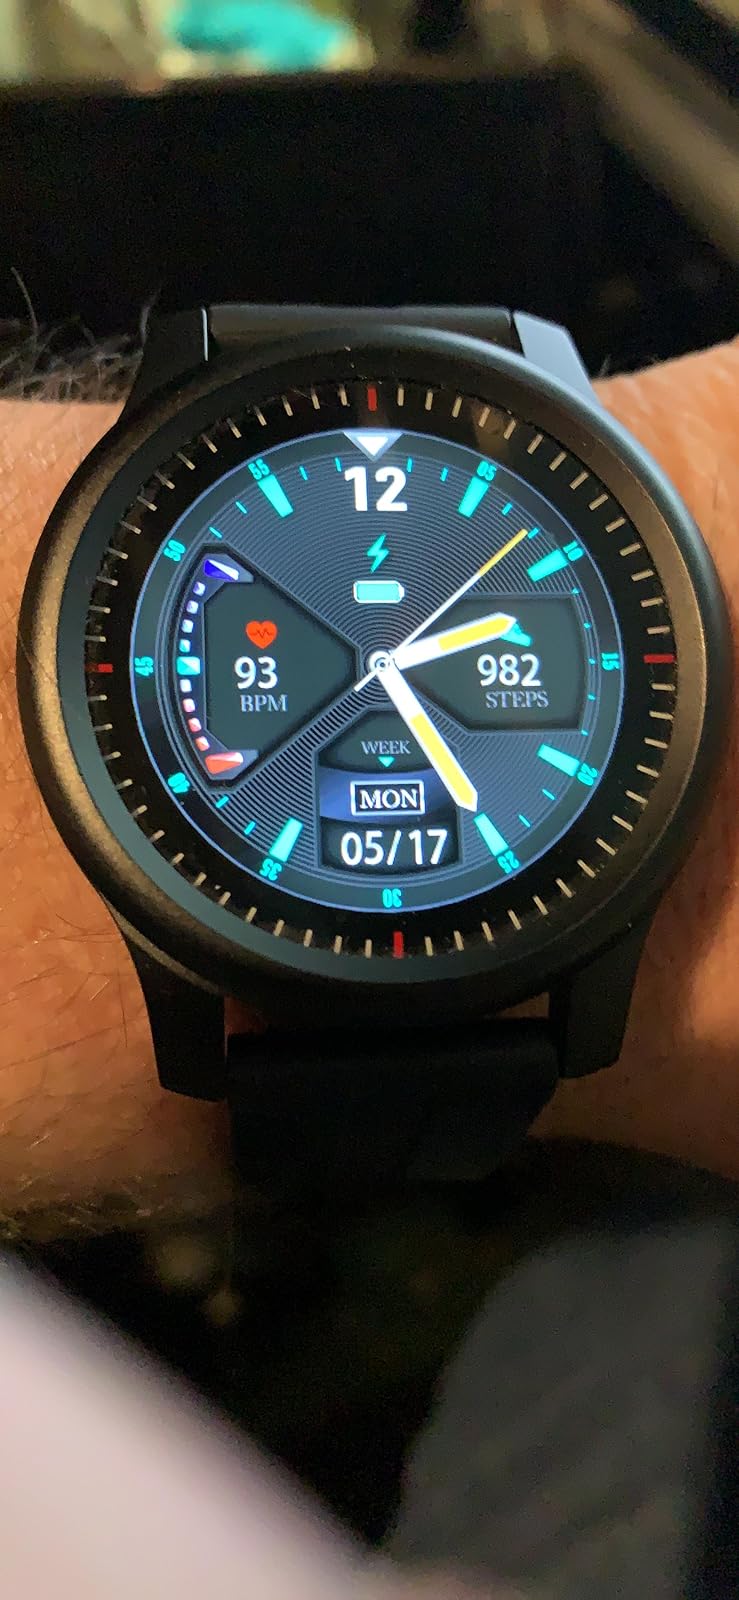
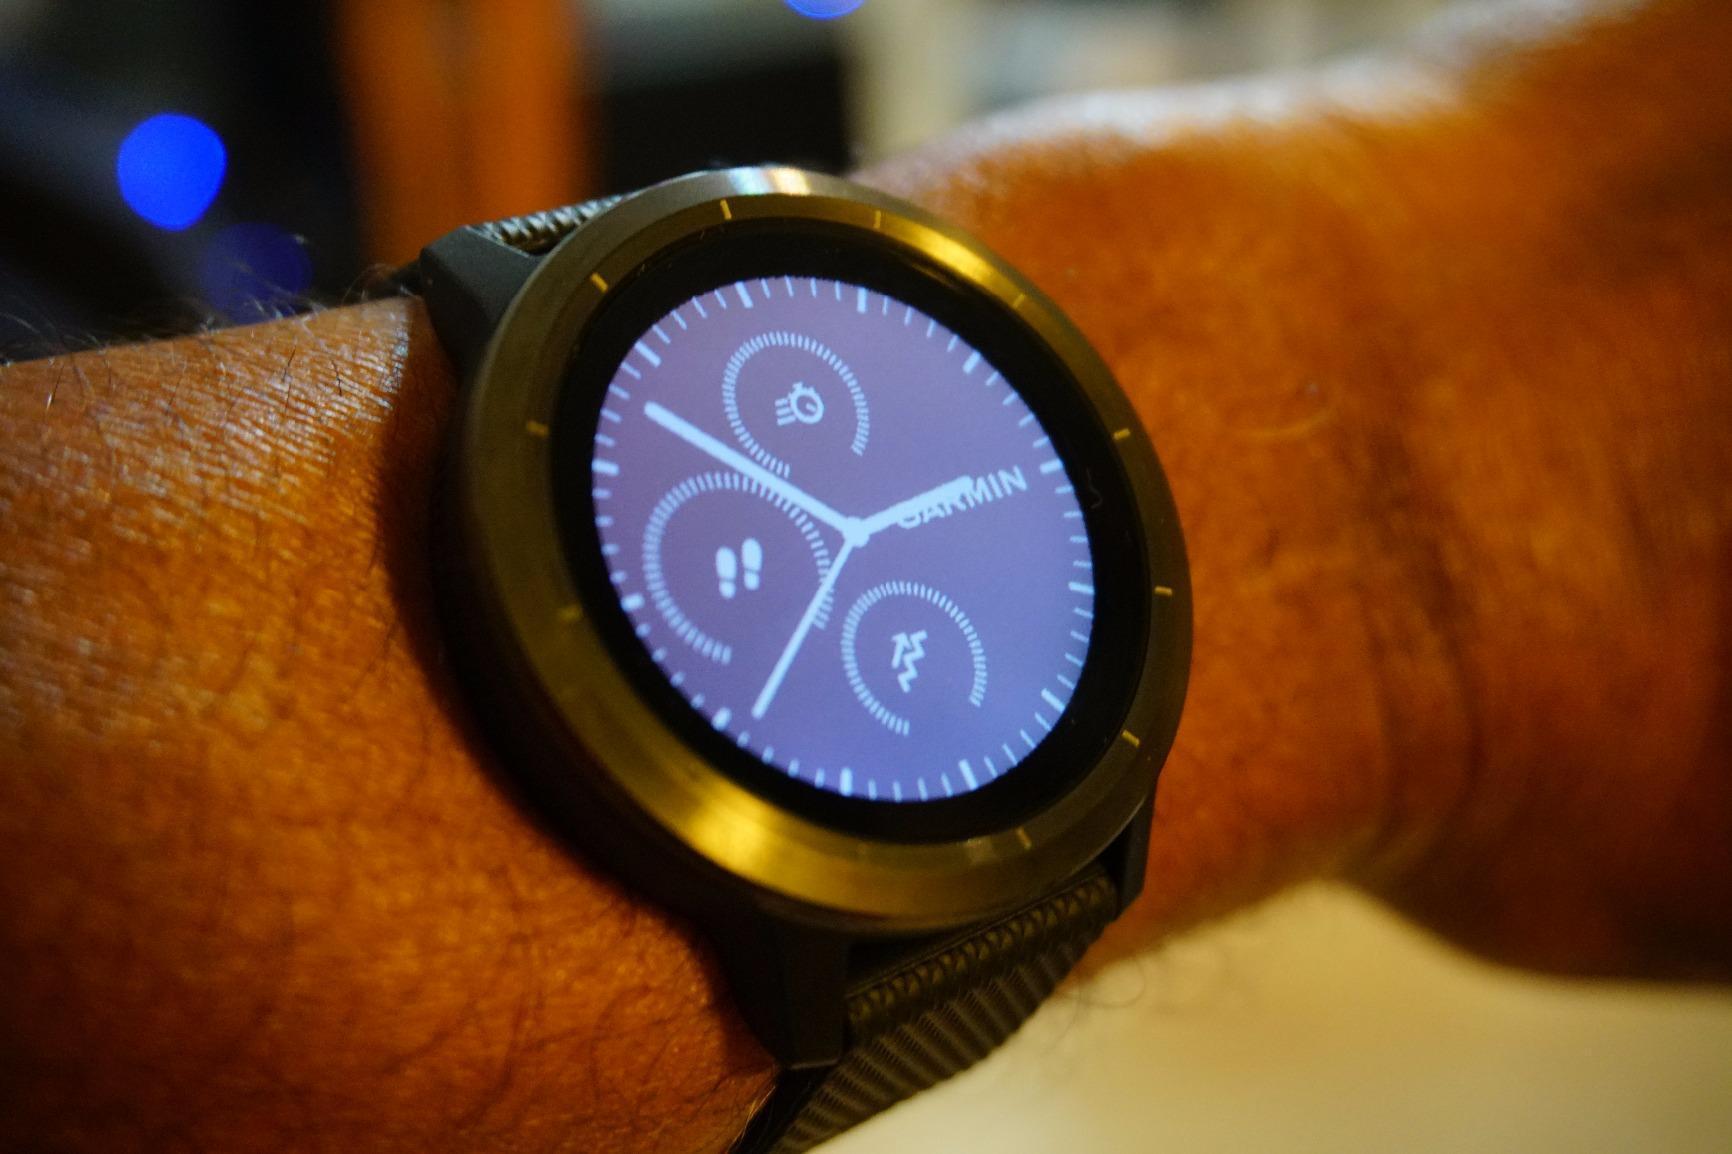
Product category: smartwatch
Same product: no